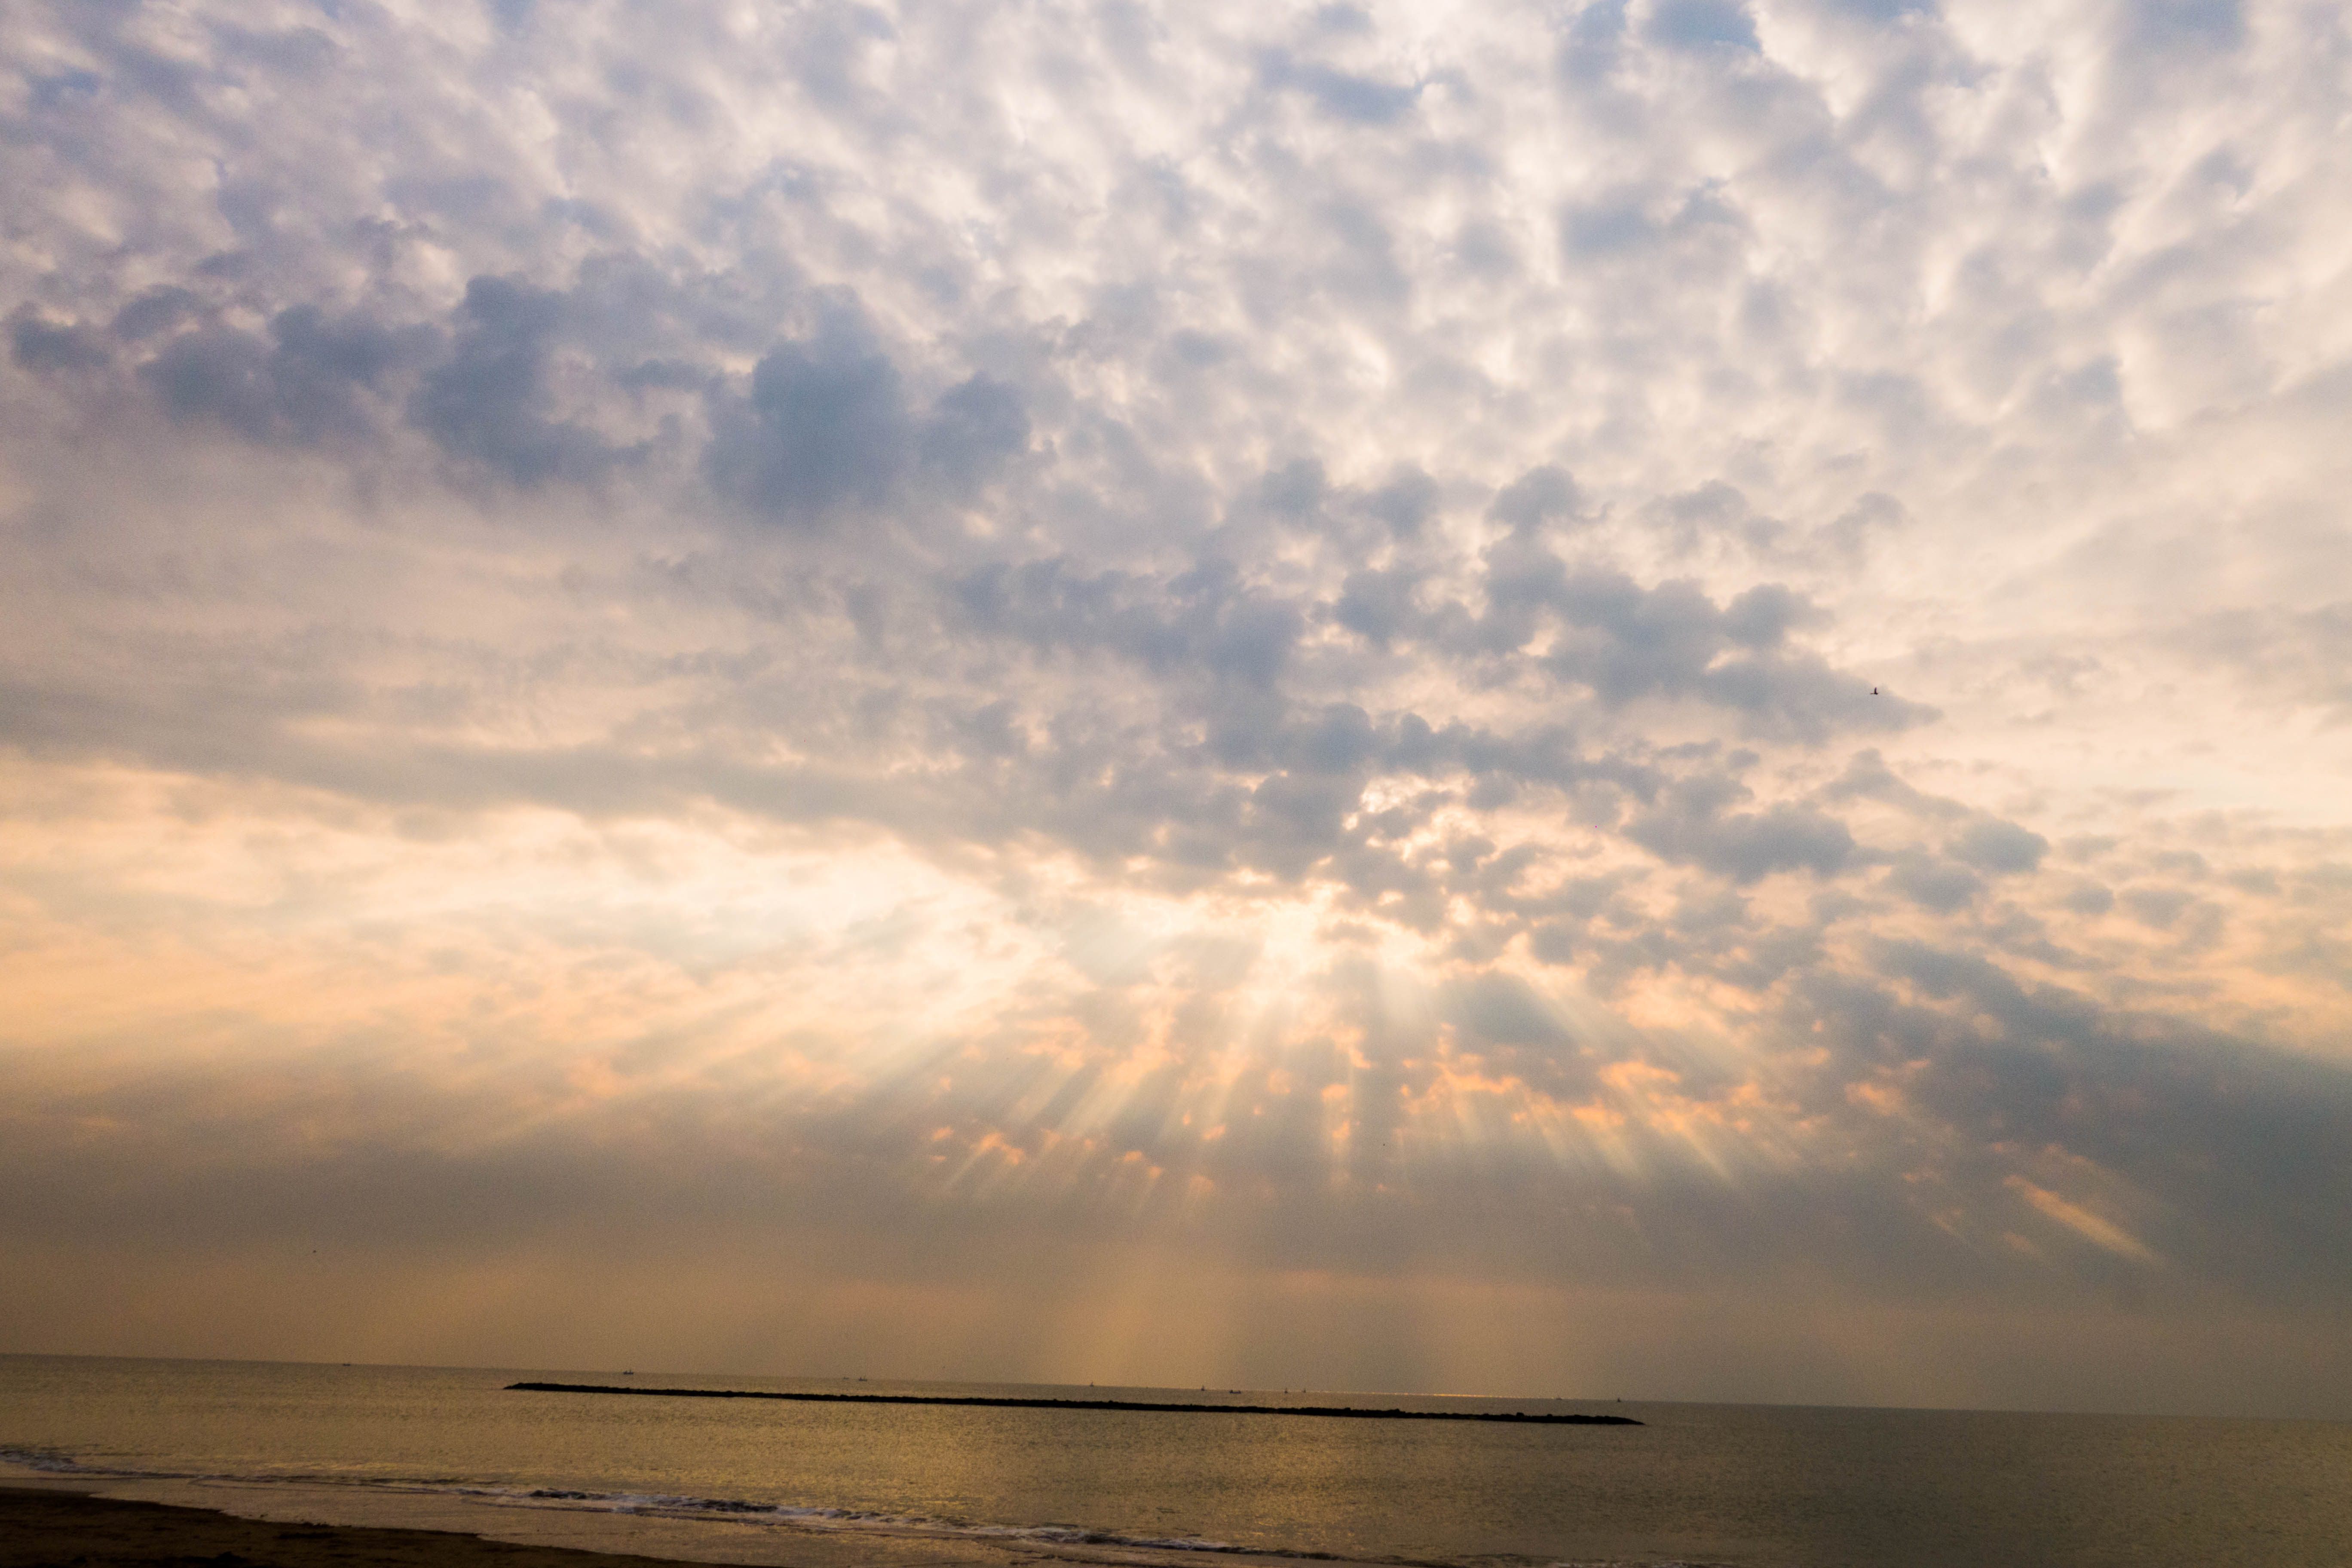
sky, clouds, sea, morning, cloud, horizon, daytime, atmospheric phenomenon, ocean, sunrise, evening, afterglow, atmosphere, sunset, sunlight, cumulus, calm, water, coast, dusk, sound, dawn, meteorological phenomenon, sun, beach, wind wave, vacation, landscape, wave, bay